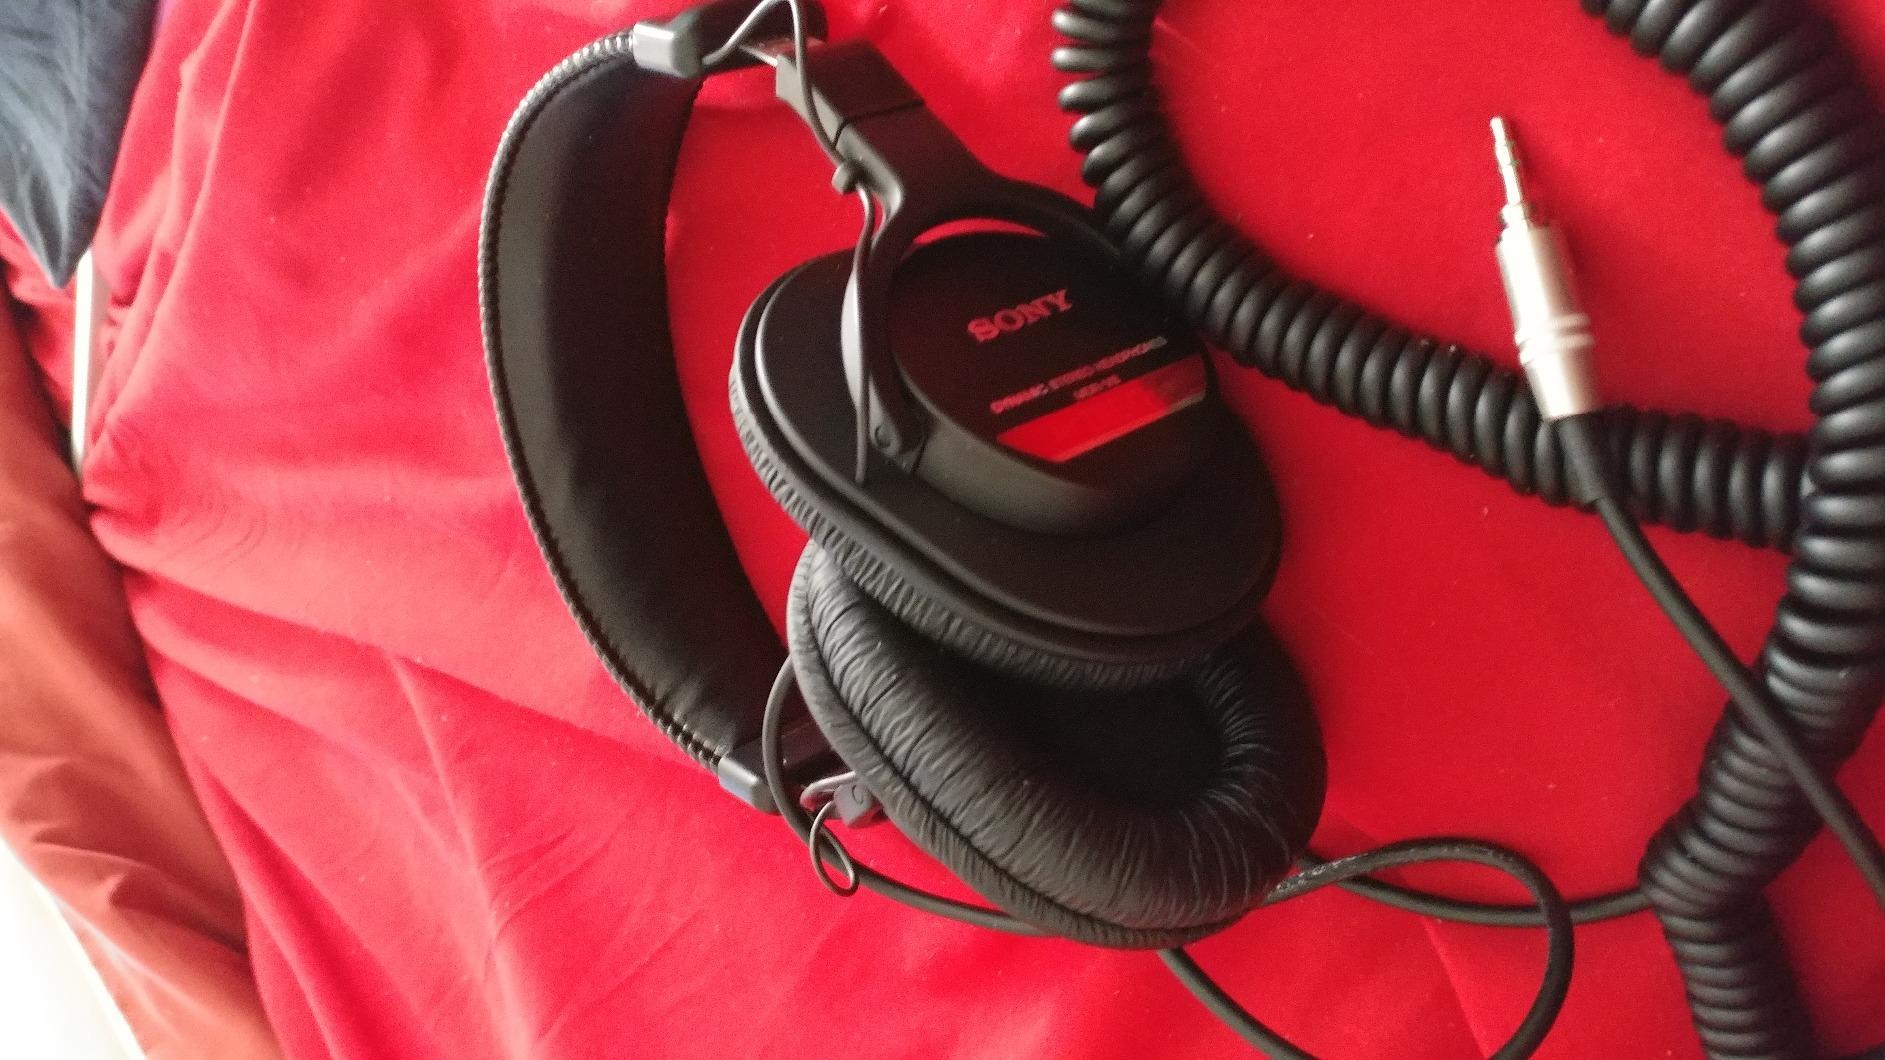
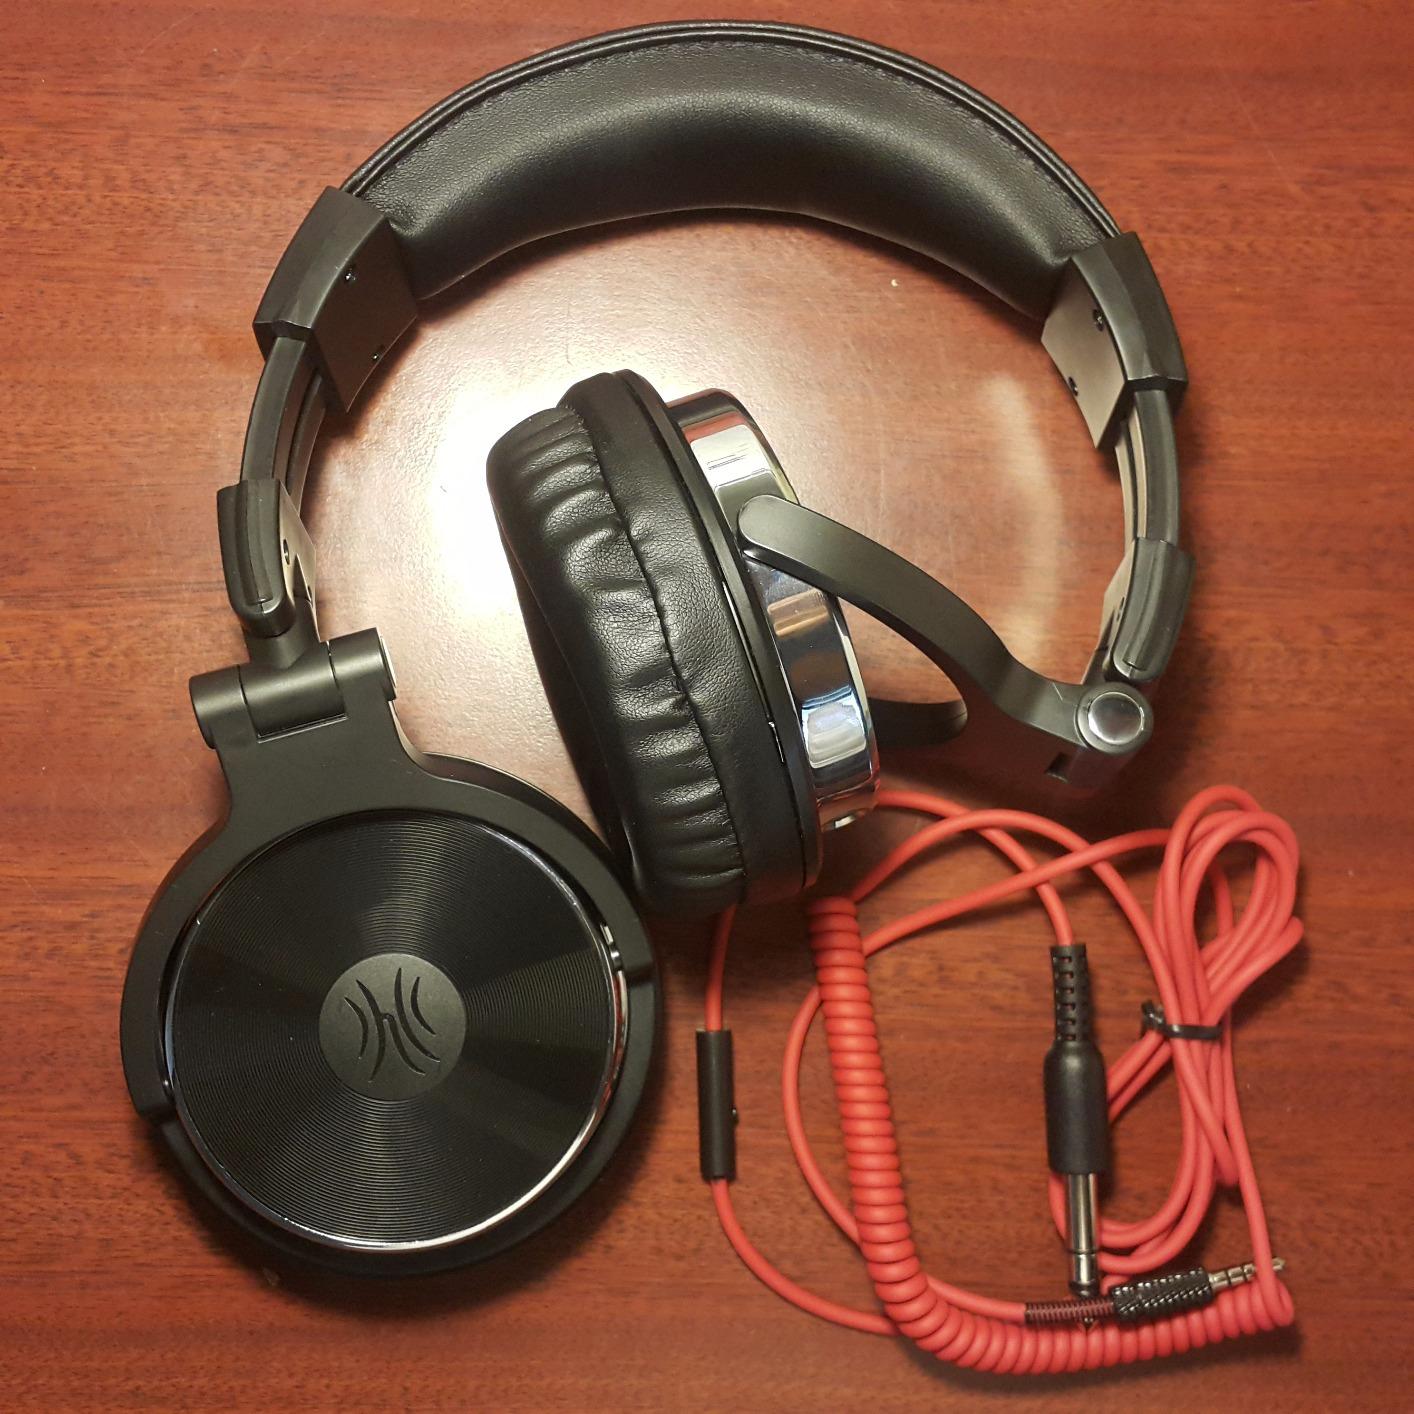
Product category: headphones
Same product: no